Edoardo Zardini (cyclist)

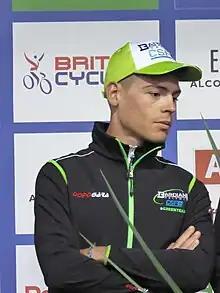
Zardini at the 2016 Tour of Britain

Edoardo Zardini (born 2 November 1989) is an Italian former racing cyclist, who competed as a professional from 2013 to 2022. Zardini won stage 3 of the 2014 Tour of Britain with a breakaway ascent of The Tumble in Monmouthshire and also became the new race leader.